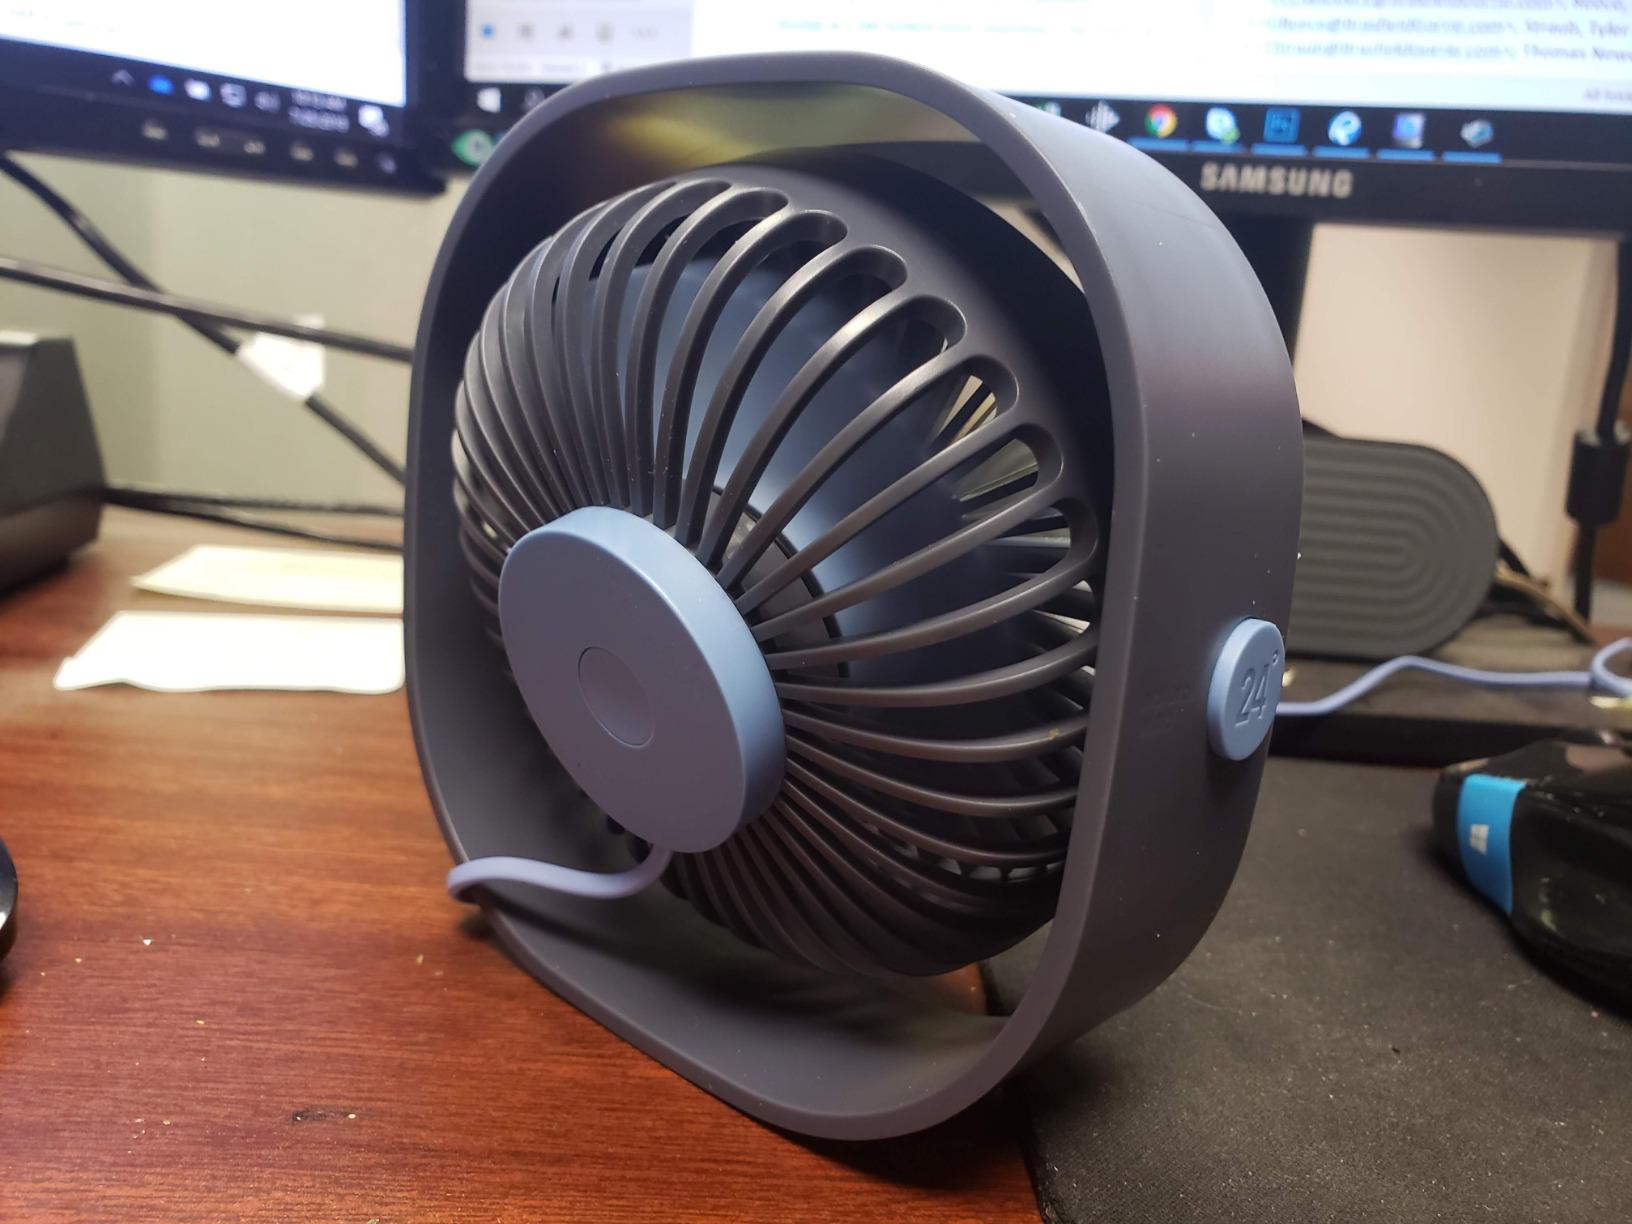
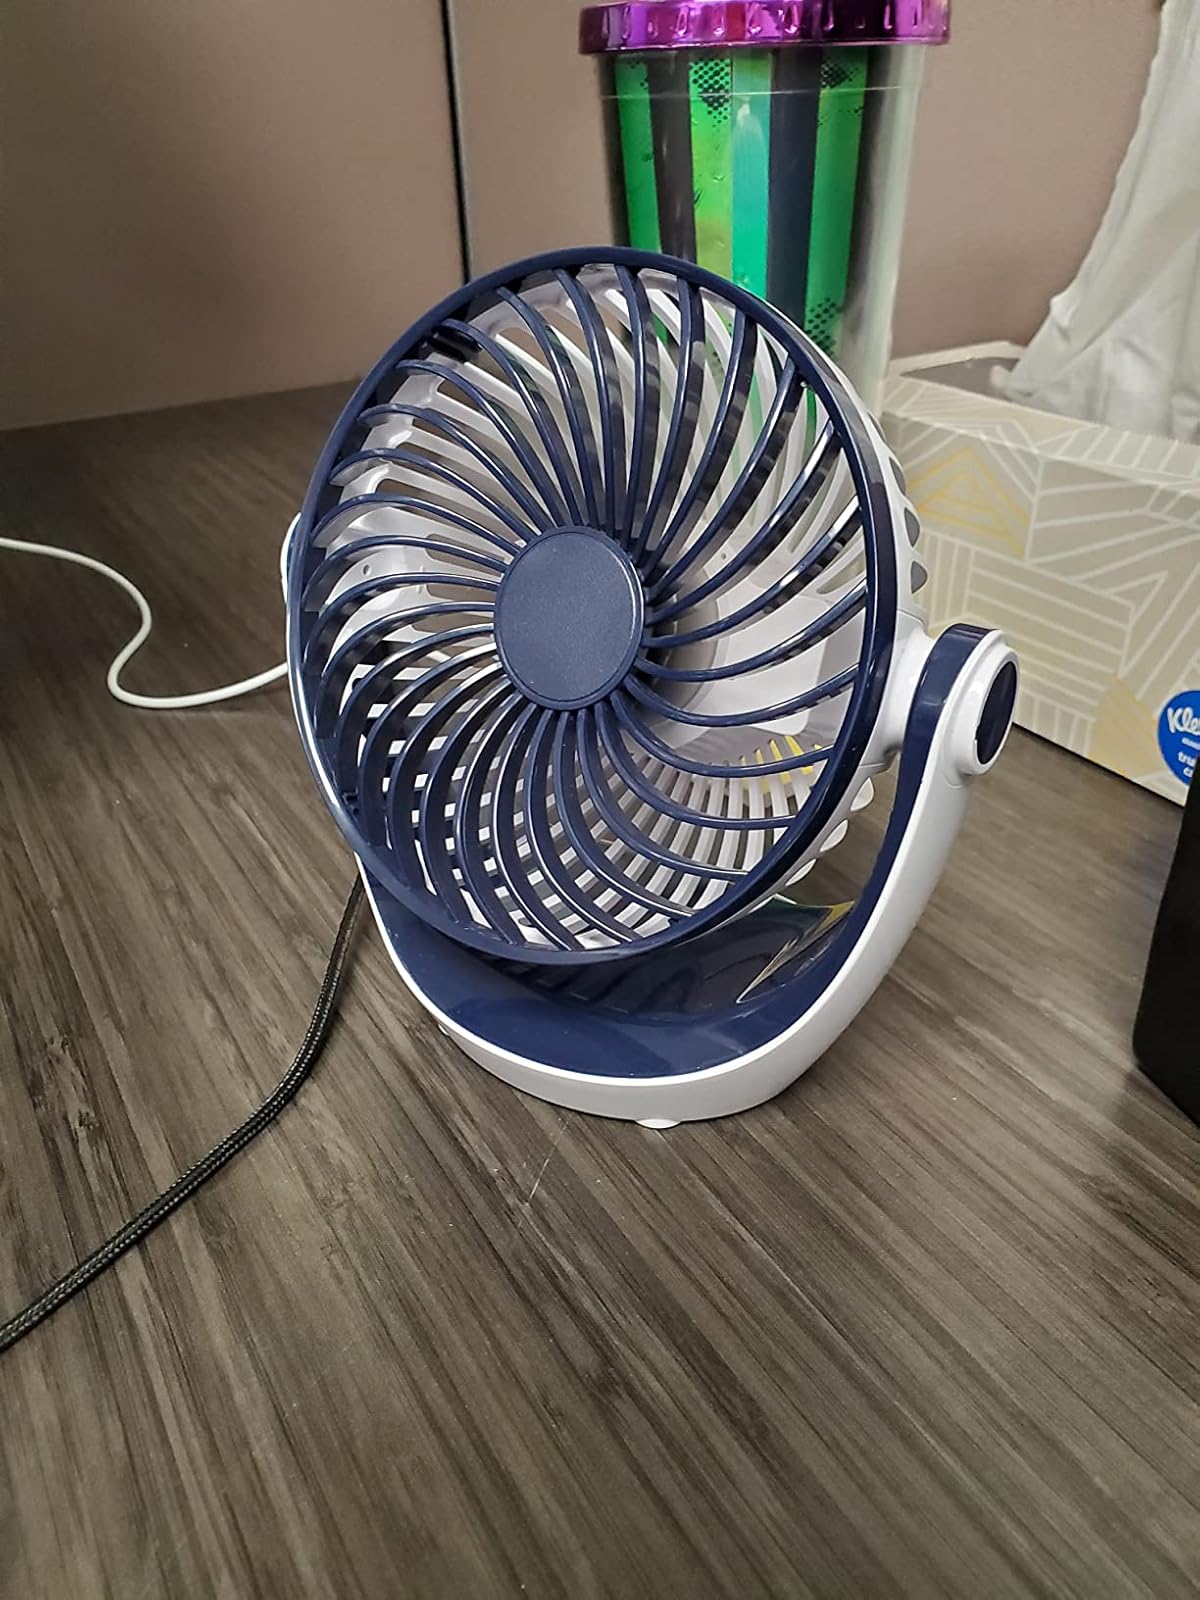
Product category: fan
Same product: no